Caravaca de la Cruz

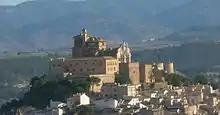
Castle and Basilica of the Holy Cross

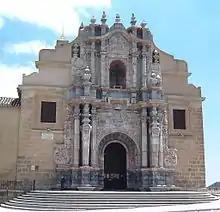
Baroque façade of the Basilica

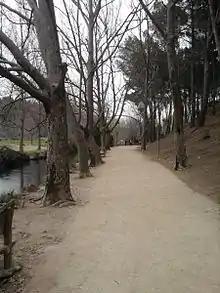
"Fuentes del Marques" nature reserve

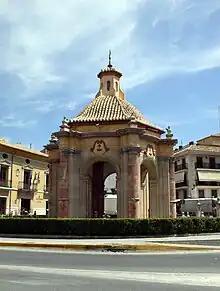
Templete

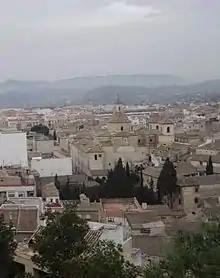
Church of the Jesuits

Festivities in honor of the Santisima y Vera Cruz de Caravaca. Declared of International Tourist Interest in November 2004, held from 1 to 5 May. Include the following acts: